Deposition (university)

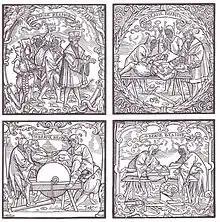
Deposition: Polishing off the horns. Woodcut from the 16th century

The deposition (from Latin "depositio cornuum", "taking off the horns") was a semi-official initiation ritual which was common at universities throughout Europe from the Middle Ages until the 18th century. The ritual was introduced at German universities in the late 15th century, probably from the influential University of Paris. Models may have included the "Freisprechung" ritual in artisan guilds, where apprentices were admitted to the status of journeymen.